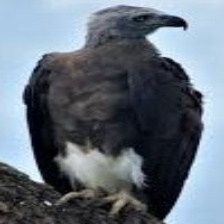
Species: GREY HEADED FISH EAGLE
Scientific name: ICHTHYOPHAGA ICHTHYAETUS